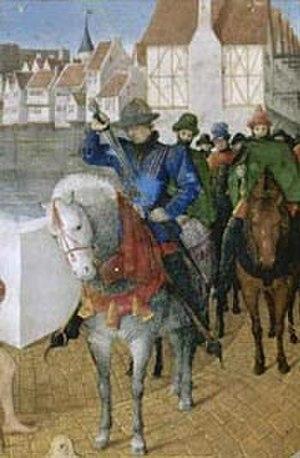
Le Maître du Boccace de Munich est un maître anonyme et l'un des deux fils de Jean Fouquet, Louis ou François, actif de 1460-1465 à 1475-1480 environ, et qui est un enlumineur travaillant dans l'atelier de son père. Le nom de convention est proposé en 2003 par François Avril à l'occasion de l'exposition Jean Fouquet. L'identification avec l'un de ses fils est avancée dans un texte de l'exposition virtuelle dont voici les passages essentiels :